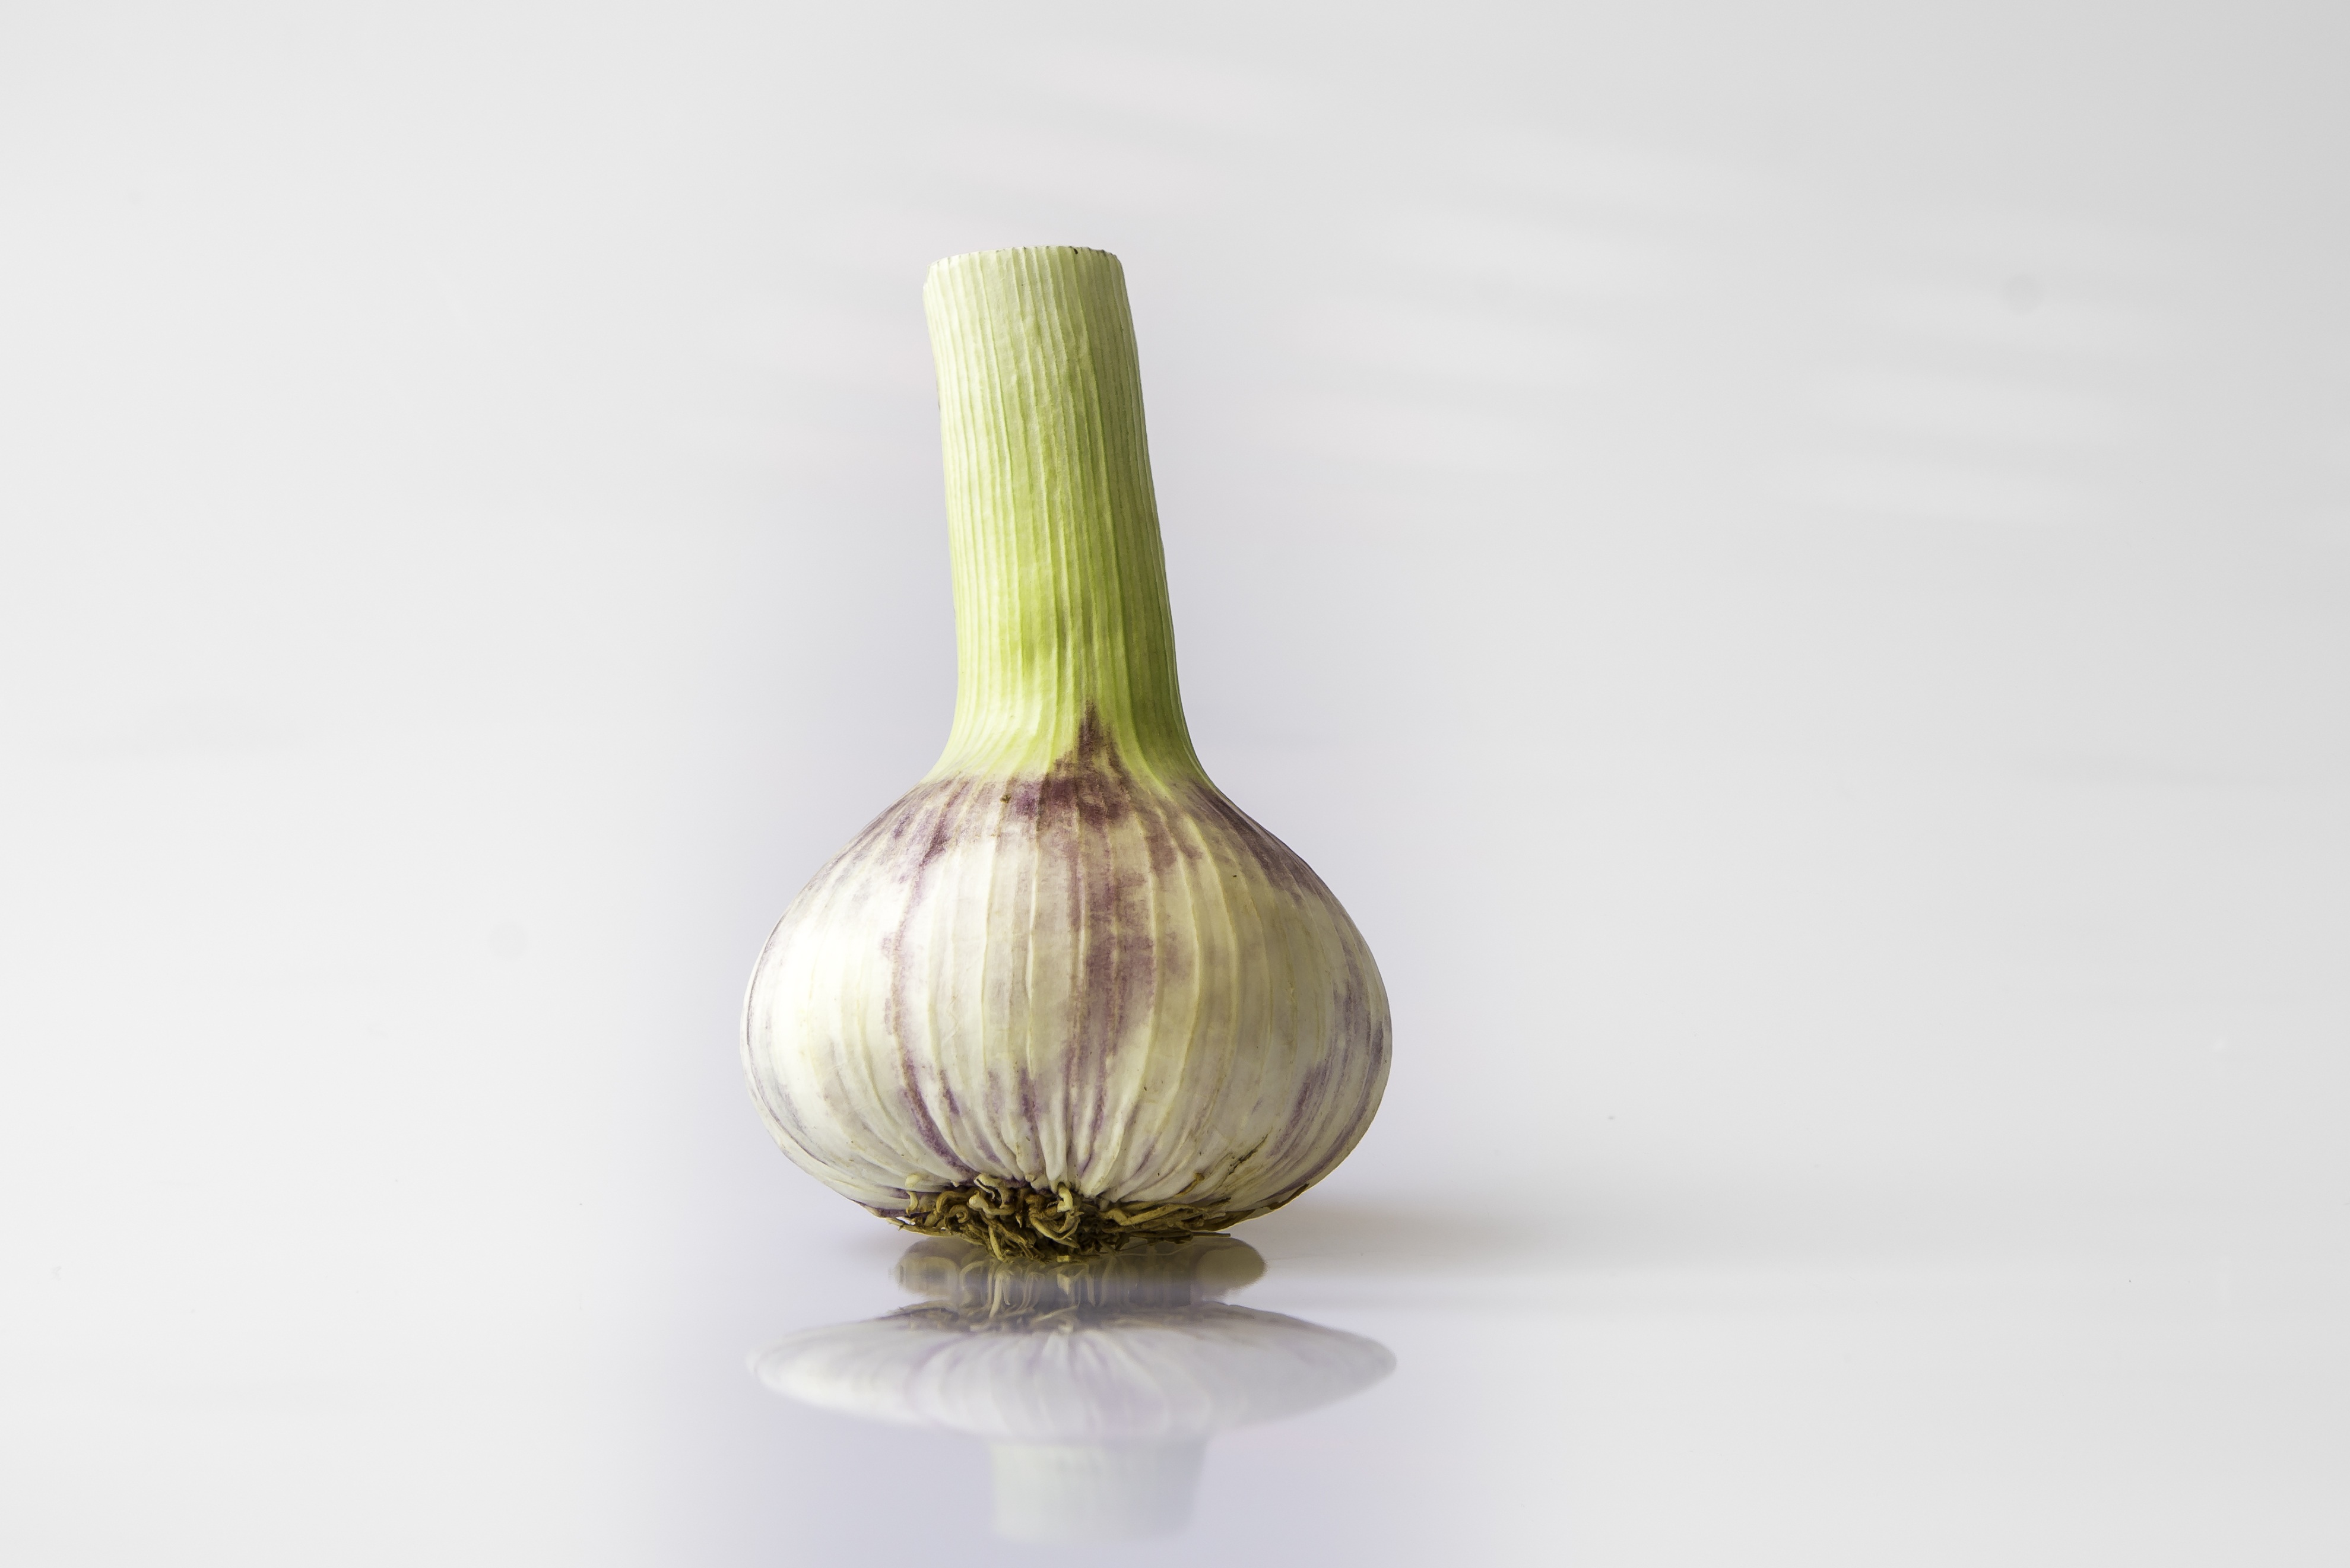
plant, flower, vase, food, garlic, produce, vegetable, kitchen, gourd, condiment, violet, thistle, garden plant, flowering plant, allium sativum, head of garlic, still life photography, land plant, onion genus